Stephen Colbert

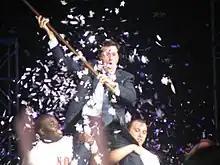
Colbert at an event at Florida State University in Tallahassee, November 2006

Colbert appeared in a small supporting role in the 2005 film adaptation of "Bewitched". He has made guest appearances on the television series "Curb Your Enthusiasm", "Spin City", and "", and on the first season of the American improvisational comedy show "Whose Line Is It Anyway?". He voiced the characters of Reducto and Phil Ken Sebben in the Adult Swim's "Harvey Birdman, Attorney at Law", but left the show in 2005 to work on "The Colbert Report". His characters were both killed, though he returned to voice Phil for the series finale. Colbert also has provided voices for Cartoon Network's "The Venture Bros.", Comedy Central's "Crank Yankers", and "American Dad!", and for Canadian animated comedy series "The Wrong Coast". He appeared as Homer Simpson's life coach, Colby Krause, in "The Simpsons" episode "He Loves to Fly and He D'ohs".